Kevin Smith

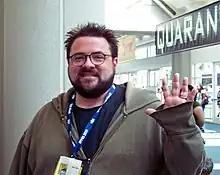
Smith at the 2008 Comic-Con convention

A lifelong comic book fan, Smith's early forays into comic books dealt with previously established View Askew characters, and were published by Oni Press. He wrote a short Jay and Silent Bob story about Walt Flanagan's dog in "Oni Double Feature" No. 1, and followed it with a Bluntman and Chronic story in "Oni Double Feature" #12. He followed these with a series of "Clerks" comics. The first was "Clerks: The Comic Book", which told of Randal's attempts to corner the market on "Star Wars" toys. The second was "Clerks: Holiday Special", where Dante and Randal discover that Santa Claus lives in an apartment between the Quick Stop and RST Video. Third was "Clerks: The Lost Scene", showing what happened inside Poston's Funeral Parlor. This story was later animated in the TV series style and included as an extra on the 10th Anniversary "Clerks" DVD.